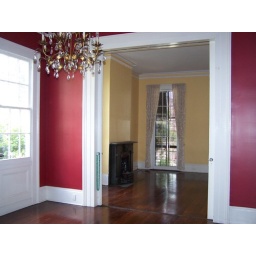
This is taken standing in the dining room, looking into the living room